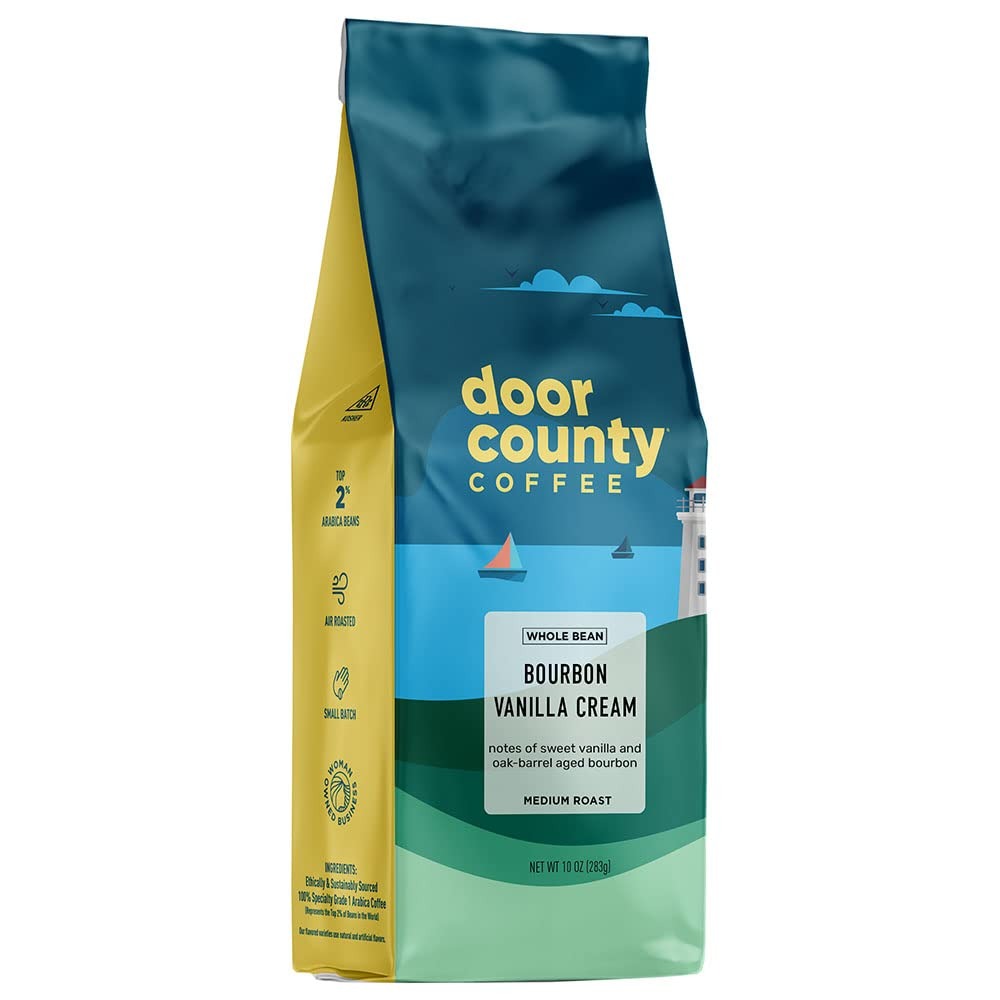
Item Name: Door County Coffee Bourbon Vanilla Cream Flavored Whole Bean | 10 oz Bag | Medium Roast | 100% Specialty Arabica | Flavored Gourmet | Bourbon Vanilla Cream
Bullet Point 1: Imagine a dollop of rich fresh whipped cream, infused with sweet vanilla bean and laced with barrel-aged bourbon set atop your fresh brewed cup of coffee!
Bullet Point 2: WEEKS SUPPLY OF COFFEE: Includes one 10 oz bag of flavored wholebean coffee to make about 7 pots of gourmet coffee in a drip style, regular coffee brewer.
Bullet Point 3: TOP SOURCED: We use only Specialty Class 1 Arabica coffee beans to make this flavored coffee wholebean medium roast, the top 2% of the coffee beans grown in the world!
Bullet Point 4: AIR ROASTED: Located in Door County, Wisconsin, Door County Coffee is a small, family-owned business, roasting every coffee bean to perfection, and to the same degree every single time and using Hot Air Roasting in Fluidized Air Bed Roasters. This specialized and unique process suspends the beans in hot air to be sure they are moving at all times and roast evenly.
Bullet Point 5: GUILT FREE TREAT: All of our specialty coffees can be enjoyed guilt-free. They are keto friendly with no dairy or gluten and contain 0 grams of sugar, fat, and carbs per 6 oz serving!!
Bullet Point 6: READY TO BREW: No matter how you brew it, our coffee can be perfectly ground to be ideal for a variety of coffee brewing methods, including traditional drip brewer, french press, or cold brew.
Product Description: Imagine a dollop of rich fresh whipped cream, infused with sweet vanilla bean and laced with barrel-aged bourbon set atop your fresh brewed cup of coffee! The flavor combination is the perfect balance of sweet vanilla, oak-barrel aged bourbon flavoring and our Specialty Class 1 Arabica coffee beans. Sit back, take a sip and prepare to be amazed! Bourbon Vanilla Cream, Bourbon Vanilla Cream flavoring, Bourbon Vanilla Cream flavored coffee, Bourbon Vanilla lover, coffee, door county, door county coffee, coffee beverages, craft coffee, coffee roaster, coffee beans, whole bean coffee, coffee ground, gourmet coffee, small-batch coffee, coffee bag, coffee grounds, flavored coffee ground, coffee flavored, flavored coffee, medium roast coffee, ground coffee, keto coffee, coffee gifts, ground coffee medium roast, coffee gift basket, coffee gift set, coffee gift, coffee flavoring, coffee beans whole beans, coffee flavoring, medium roast coffee beans, flavored coffee beans, medium roast ground coffee, coffee flavor, coffee flavors, coffee flavored, ground flavored coffee
Value: 10.0
Unit: Ounce

Price: 12.99